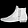
Label: Ankle boot